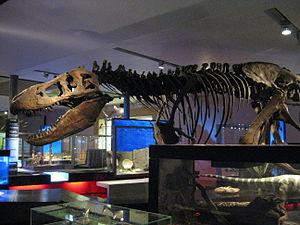
Le Great North Museum: Hancock est un musée d'histoire naturelle situé à Newcastle upon Tyne, en Angleterre. Il a été fondé en 1884 par le propriétaire des arsenaux d'Elswick, le milliardaire William George Armstrong, sous le nom de Hancock Museum. En 2006, il a fusionné avec la Hatton Gallery de l'Université de Newcastle pour former le Great North Museum, en prenant officiellement le nom de Great North Museum: Hancock. C'est sous ce nom que le musée a rouvert ses portes au public en mai 2009 après d'importants travaux de restauration des salles et du mobilier de style victorien.